Kumyks

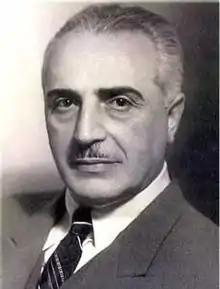
Haidar Bammate, one of the founders of the North Caucasian Republic

In mid-July 1916 (late July 1916 ), Kumyk rebels rose up against Russian authorities in Aksay. The cause of the uprising laid in the Kumyk's unwillingness to be conscripted into the Russian Imperial Army. The uprising ended on 24 July (6 August ), when the draft was cancelled.